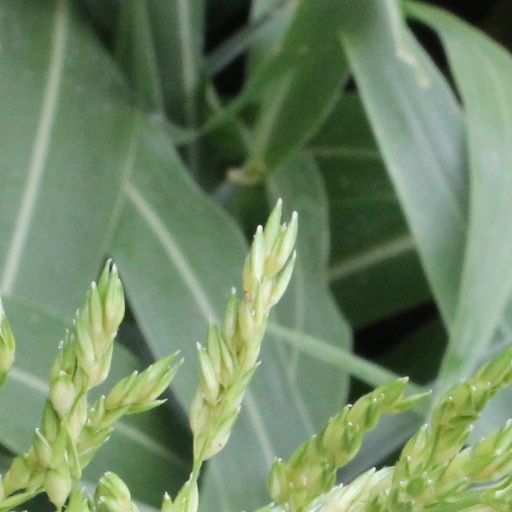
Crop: sorghum